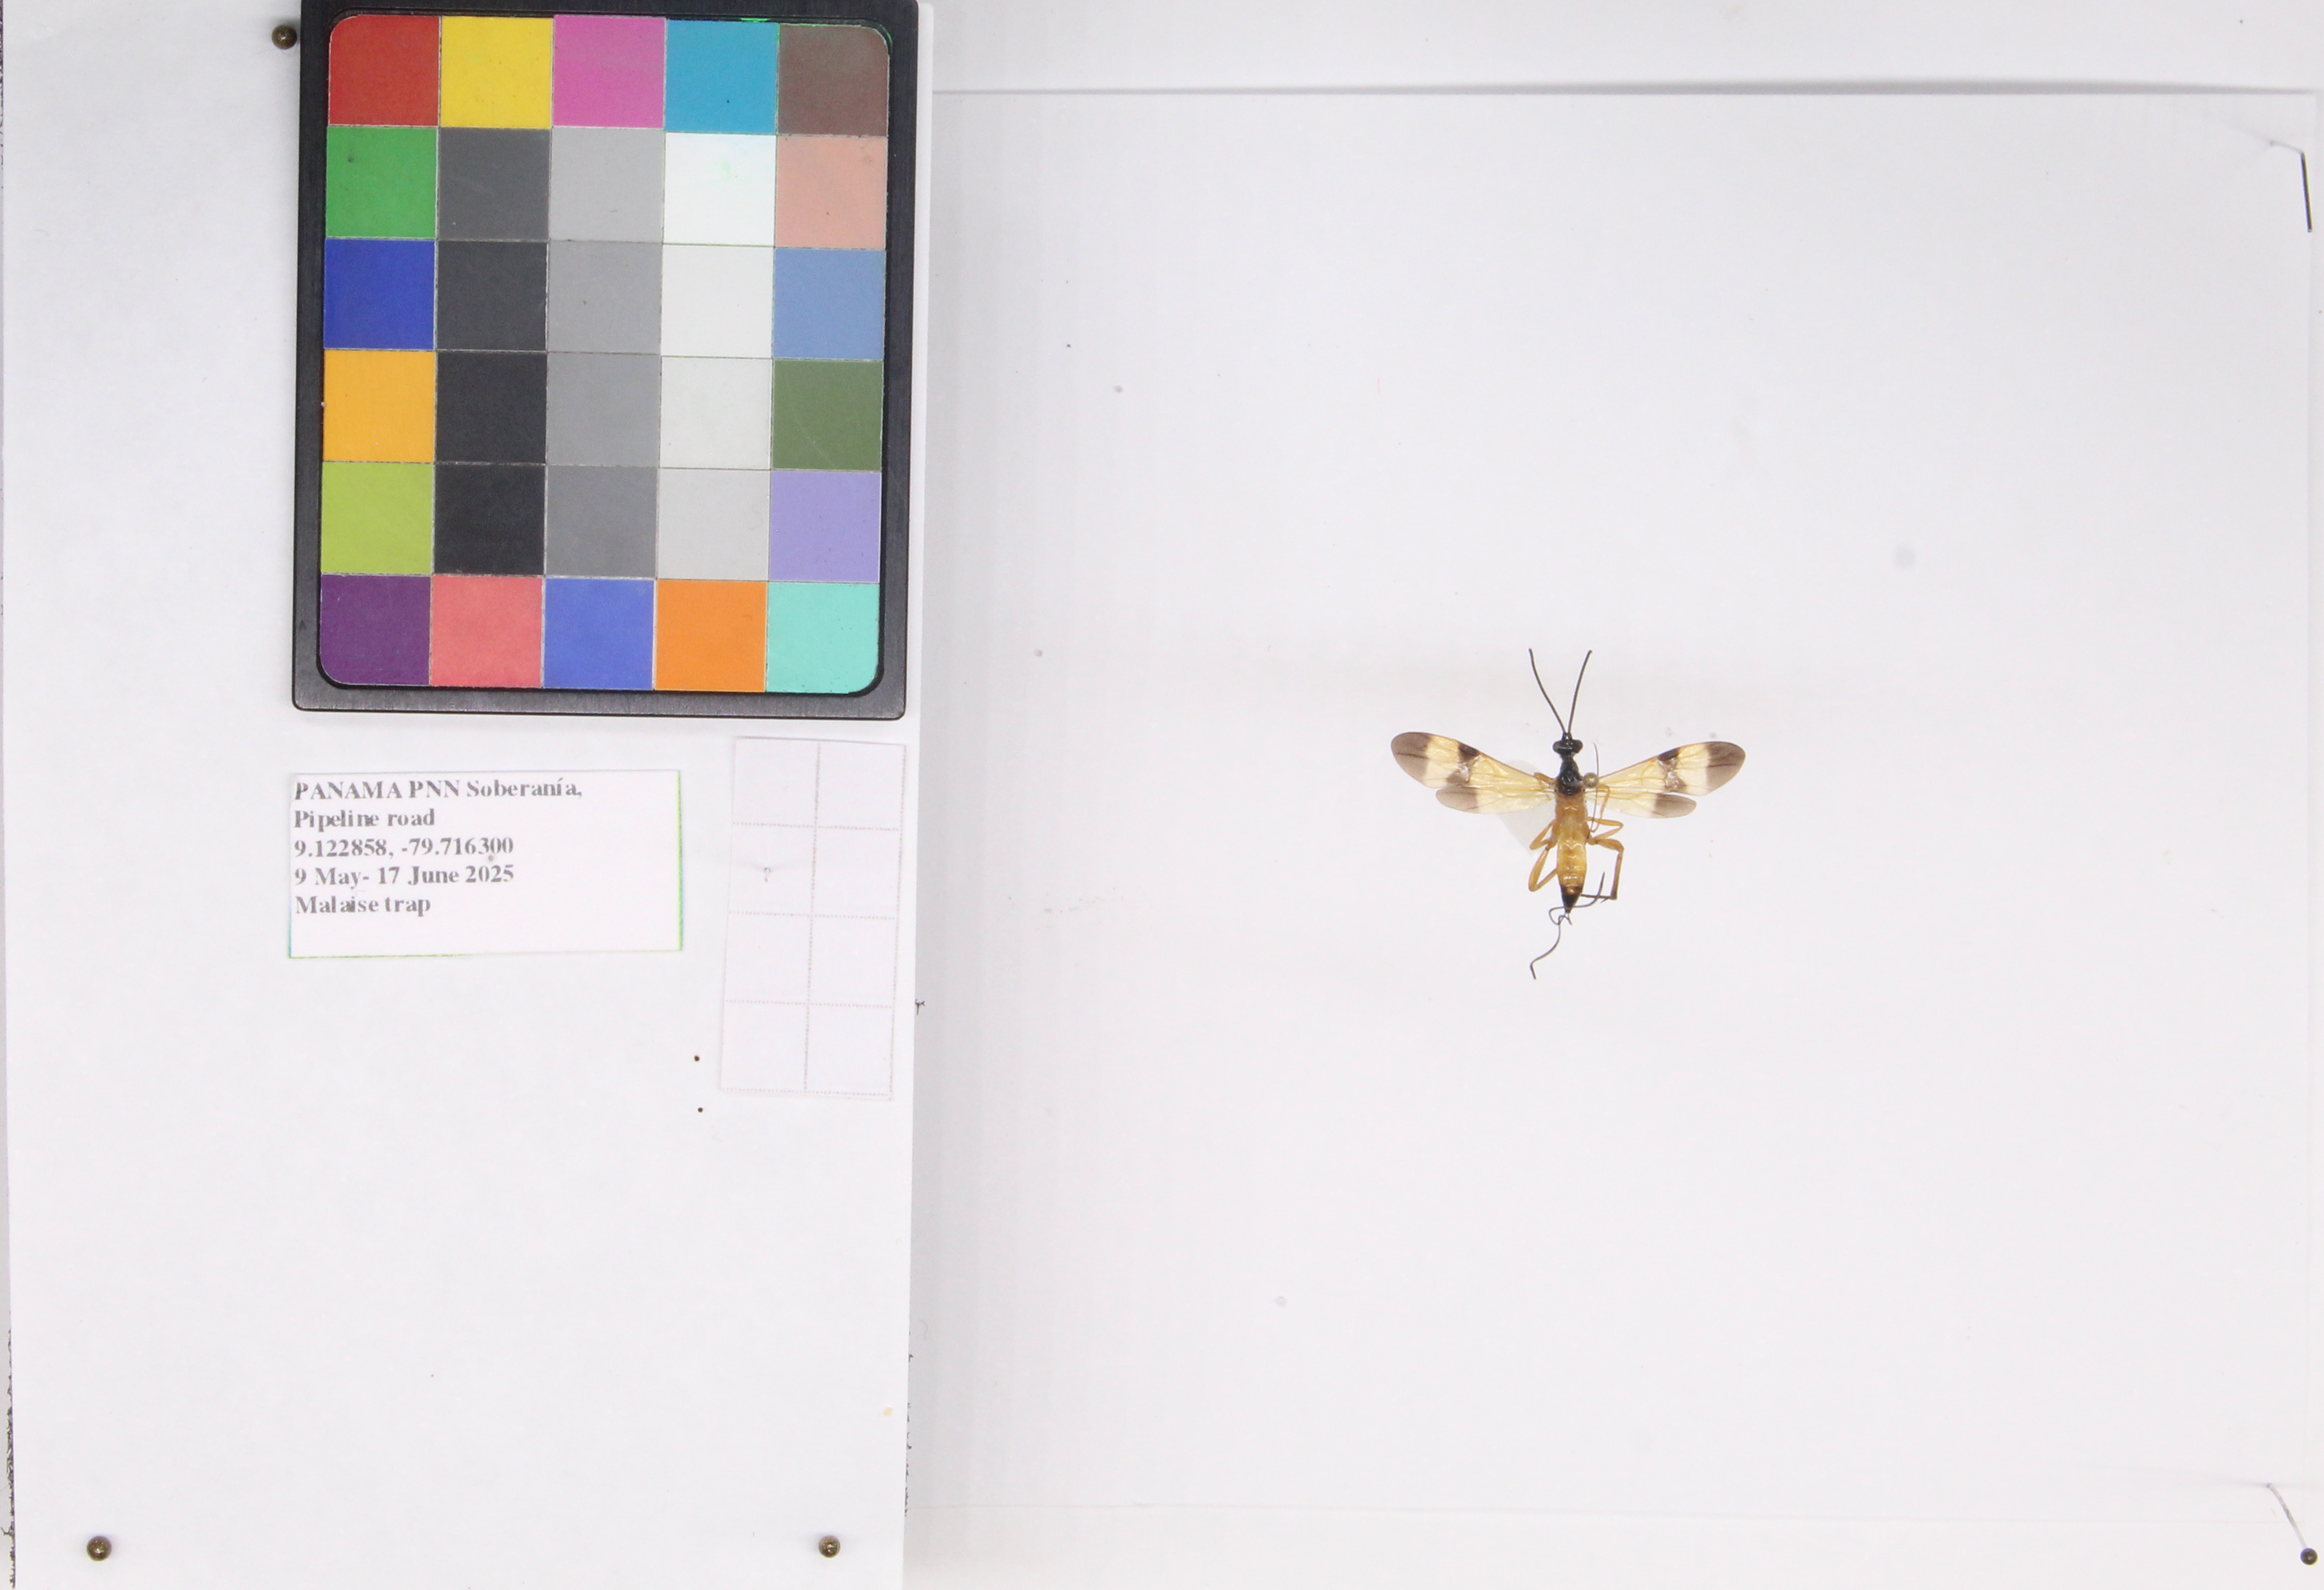
Label: wasp
Location: Gamboa